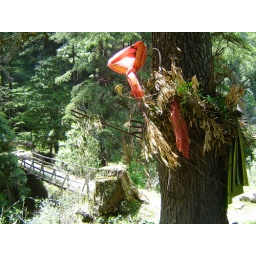
bridge across a river stream. Trindents in the holy tree. on the way to Grahan. in my magic forest. Kasol